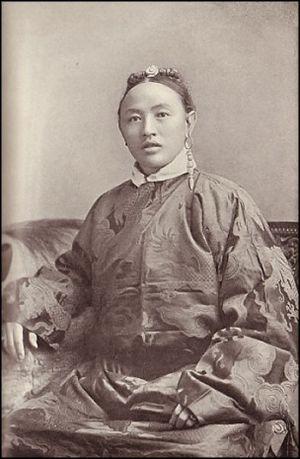
L'école anglaise de Gyantsé est une école laïque moderne, basée sur le modèle de l'école privée anglaise et située dans la ville de Gyantsé au Tibet. Un éducateur britannique, Frank Ludlow, invité par le gouvernement tibétain, en fut le directeur. L'école, fondée par le 13ᵉ dalaï-lama, est ouverte en 1923. Elle est fermée trois ans plus tard en 1926.
Shatra ou Päljor Dorje est un lönchen, politicien et un diplomate tibétain, de la famille Shatra.